New Hebron Baptist Church

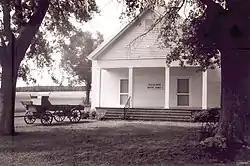
Photo from 2019

The New Hebron Baptist Church in Concord, Georgia was listed on the National Register of Historic Places in 2017.